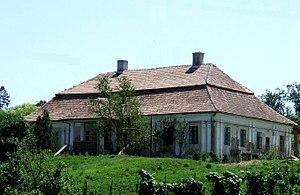
Țaga est une commune de Transylvanie, en Roumanie, dans le județ de Cluj. Elle est composée des villages de Țaga, Sântioana, Sântejude, Sântejude-Vale et Năsal.